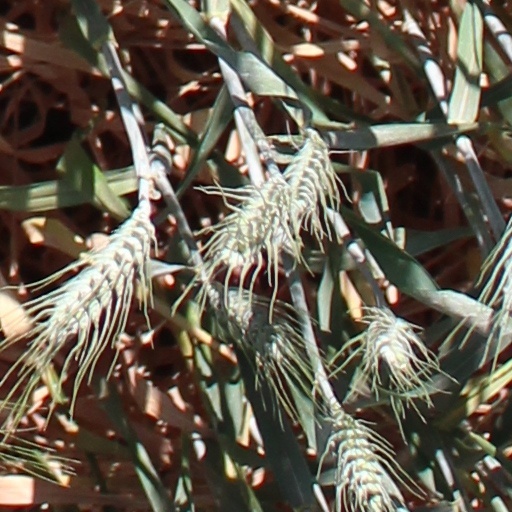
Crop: wheat